Grand Canyon

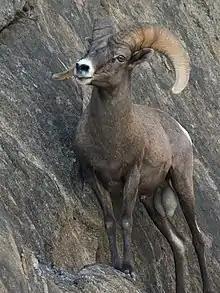
A bighorn ram perched on a cliff in the Grand Canyon

Weather in the Grand Canyon varies according to elevation. The forested rims are high enough to receive winter snowfall, but along the Colorado River in the Inner Gorge, temperatures are similar to those found in Tucson and other low elevation desert locations in Arizona. Conditions in the Grand Canyon region are generally dry, but substantial precipitation occurs twice annually, during seasonal pattern shifts in winter (when Pacific storms usually deliver widespread, moderate rain and high-elevation snow to the region from the west) and in late summer (due to the North American Monsoon, which delivers waves of moisture from the southeast, causing dramatic, localized thunderstorms fueled by the heat of the day). Average annual precipitation on the South Rim is less than , with of snow; the higher North Rim usually receives of moisture, with a typical snowfall of ; and Phantom Ranch, far below the canyon's rims along the Colorado River at gets just of rain, and snow is a rarity.